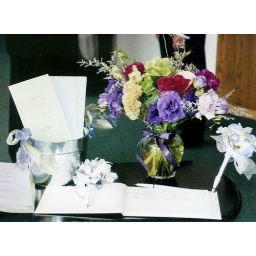
A silver bucket holds the programs, and a simple clutch of flowers sits near the guest book.